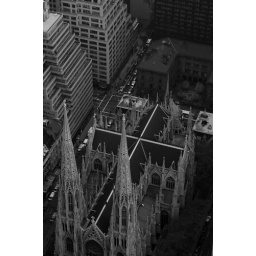
The roof of our building in the background